Hansen Mansion

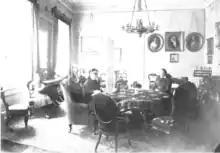
The living room in A. N. Hansen's jome, c. 1870.

Hansen's households consisted of 223 people at the 1840 census. They were Andreas Hansen, his wife Emma Eliza Hansen, their none children (aged one to 13), rwo male servants, six maids, three children of two of the servants and 35-year-old Judithe Marie Goldschmidt.